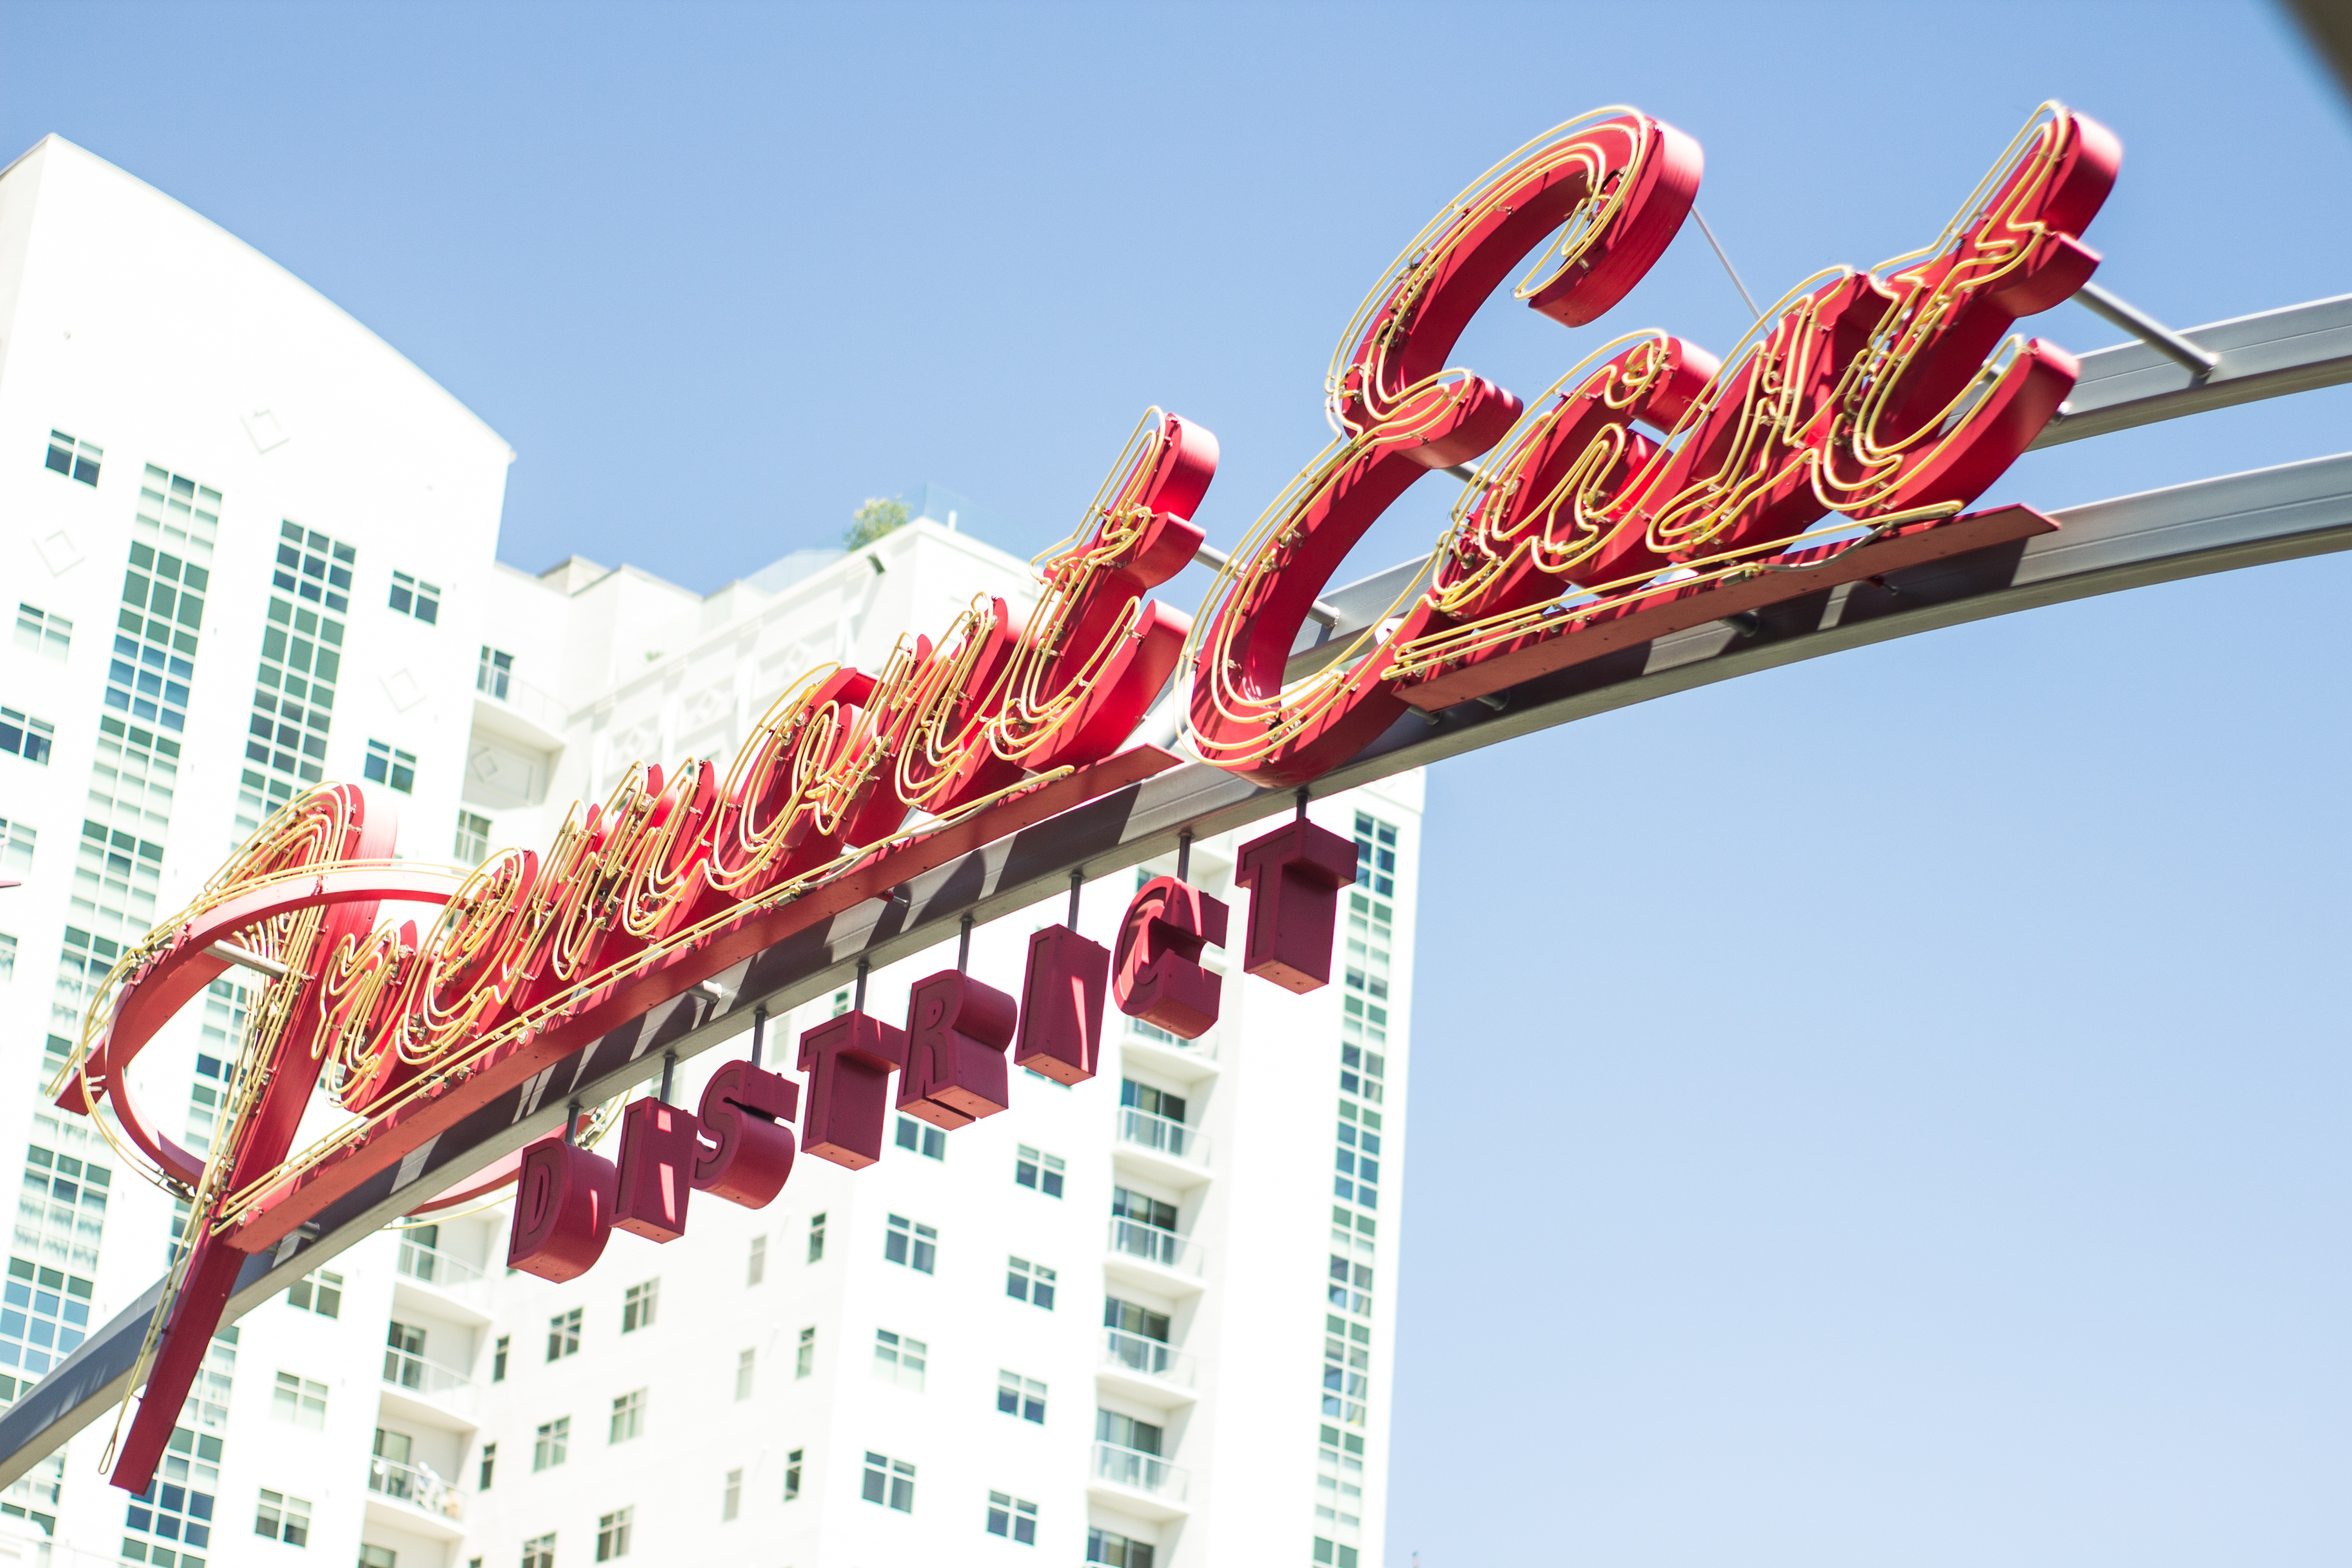
recreation, amusement park, park, roller coaster, festival, amusement ride, outdoor recreation, nonbuilding structure